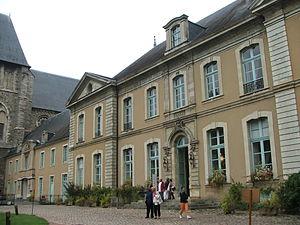
L'ancienne Abbaye Saint-Pierre de la Couture, actuelle préfecture de la Sarthe au Mans.
L'abbaye Saint-Pierre de la Couture est une ancienne abbaye française située au Mans, aujourd'hui partiellement disparue, dont demeurent l'église abbatiale Notre-Dame et le cloître. Le reste des bâtiments constitue les locaux de l'actuelle préfecture de la Sarthe. Le monastère date du XIᵉ siècle mais les bâtiments visibles actuellement ont été reconstruits entre 1760 et 1775. Elle est à considérer comme l'une des abbayes les plus puissantes de l'Ouest de la France avant la Révolution française.
La médiathèque Louis Aragon est une bibliothèque municipale publique française, située dans la commune du Mans, dans la Sarthe. Elle fut inaugurée dans le quartier des Halles en 1988. Elle se situe à mi-chemin du point culminant de la butte du Greffier, symbolisé par le Palais des Congrès et de la Culture. Elle est grande de 7 700 m² dont 4 000 m² pour le service au public. Son architecture cubique, conçue autour d'un large patio, fut imaginée par l’architecte Jean-Louis Bertrand. Il s'agit de la médiathèque centrale gérant l'ensemble du réseau des 5 autres médiathèques et bibliothèques réparties dans la seule ville du Mans. De fait, elle est l'héritière de l'ancienne bibliothèque municipale du Mans, née en 1789 et disparue en même temps que l'ouverture de la nouvelle médiathèque. Elle bénéficie ainsi du statut de bibliothèque municipale classée, obtenu par l'ancienne bibliothèque en 1933.
Cet article recense les hôtels de préfecture des subdivisions territoriales françaises, c'est-à-dire les édifices hébergeant les services des préfectures en France.